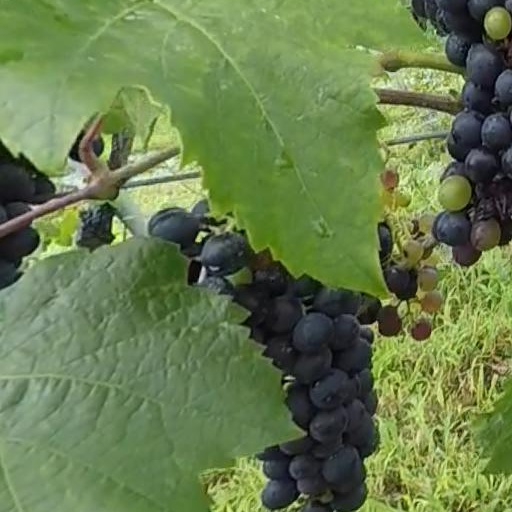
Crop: grape